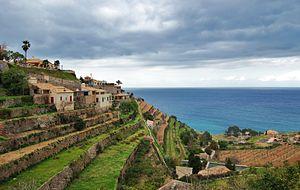
Les îles Baléares sont l'une des communautés autonomes d'Espagne.